Stanisław Wyspiański

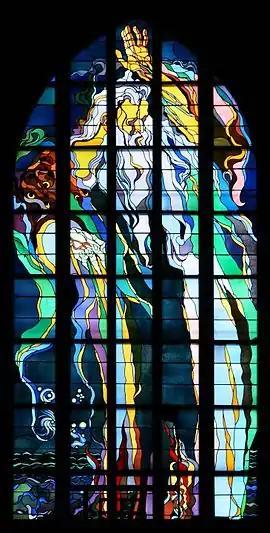
Stained-glass window designed by Stanisław Wyspiański, Basilica of St. Francis of Assisi in Kraków

The years 1890–1895 were devoted to travel. Wyspiański visited Italy, Switzerland, Germany, Prague and France. His stay in France is regarded as a major point in his artistic life. He studied at the private Académie Colarossi. Since the school fee was very high, Wyspiański applied for a grant. During his stay in France he got acquainted with Paul Gauguin. Together they visited art museums, where Wyspiański was bewitched by the beauty of Pierre Puvis de Chavannes's paintings. He also attended theatre performances based on Shakespeare and classical era plays. His future dramas "Daniel i Meleager ("Daniel and Meleagra")" and "Powrót Odysa ("Return of Odysseu"s)" were based on the antic tradition. Meanwhile, he worked on several dramas, "Królowa Polskiej Korony ("The Queen of Polish Crown"), Warszawianka ("Varsovian Anthem")" and the first version of "Legenda ("Legend")". The play "Legenda (Legend)" was based on the famous Polish legend of Wars and Sawa. In August 1894 he returned to Kraków, where he got involved in the modernist movement. It was then he designed and partially made a polychrome for the Franciscan Church that was composed of flowery, geometrical and heraldic motifs. Moreover, the prior of the church encouraged Wyspiański to design various stained glass windows, such as "Blessed Salomea, Saint Francis Stigmata" and "God the Father". Wyspiański received an award from the Polish Academy of Learning for the landscape of the "Kopiec Kościuszki (Kościuszko Mound)".